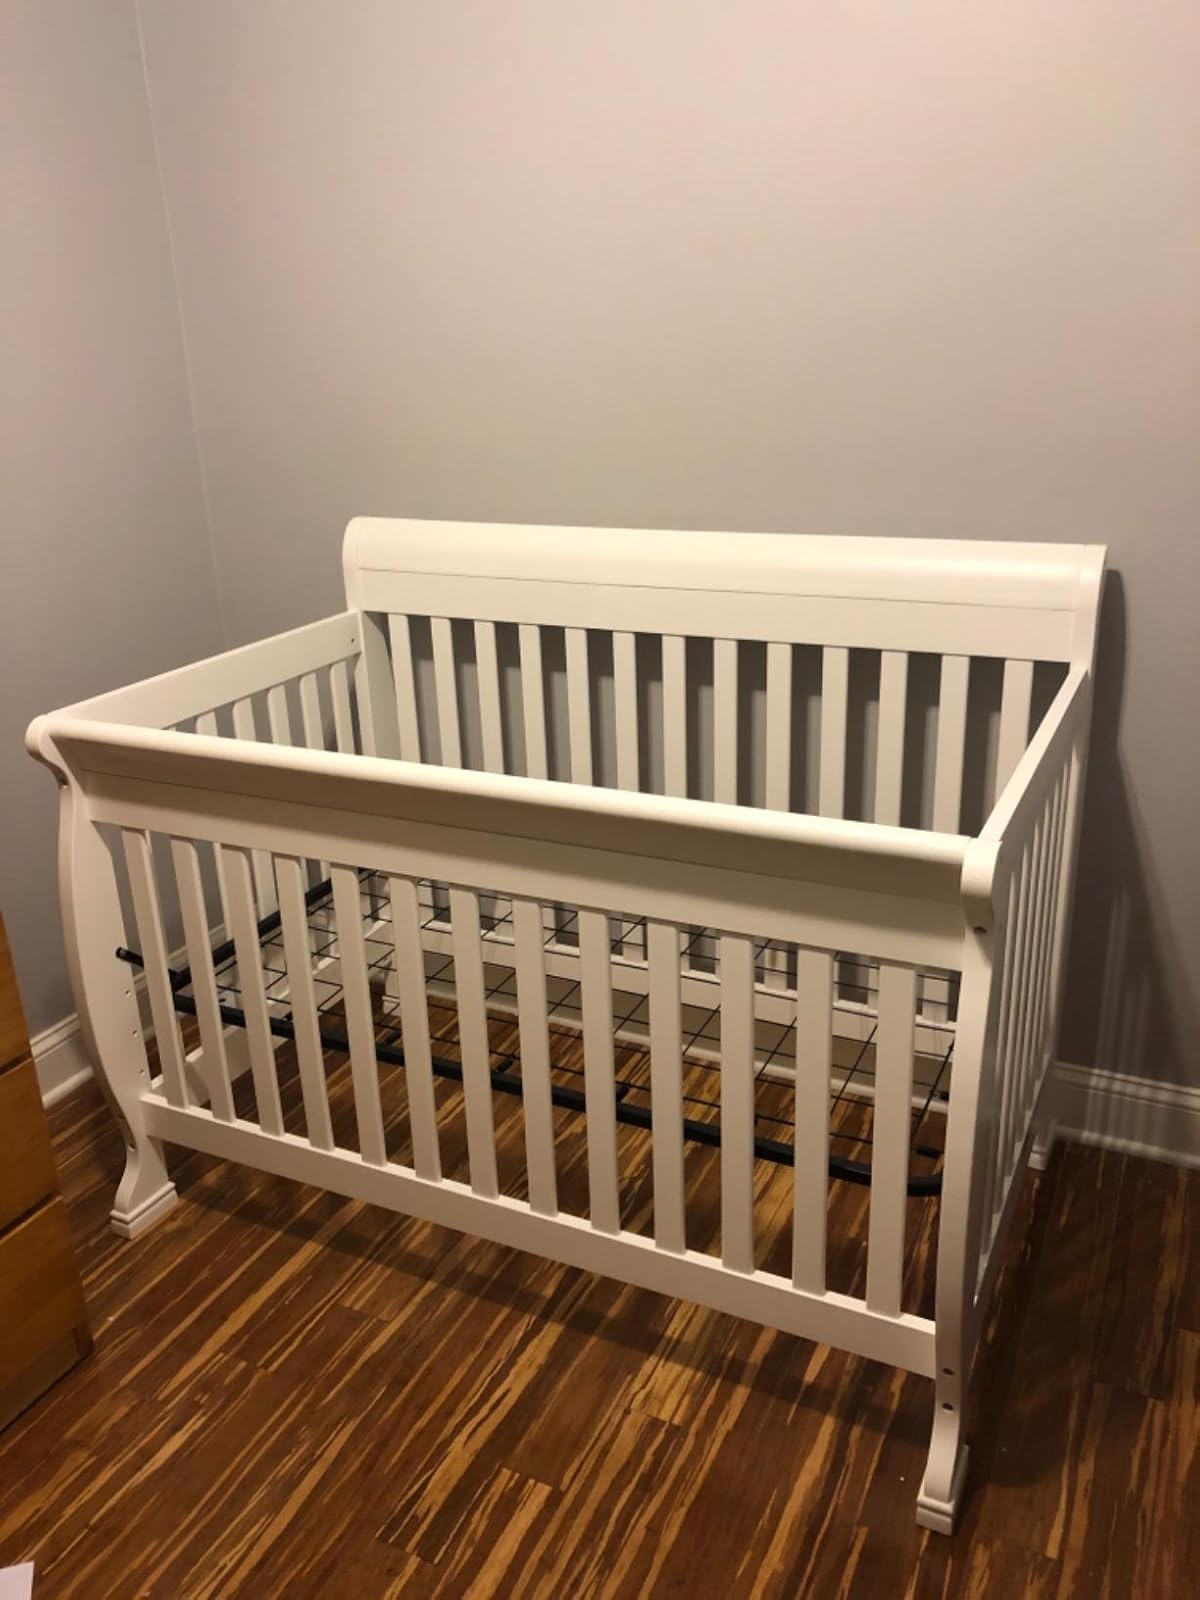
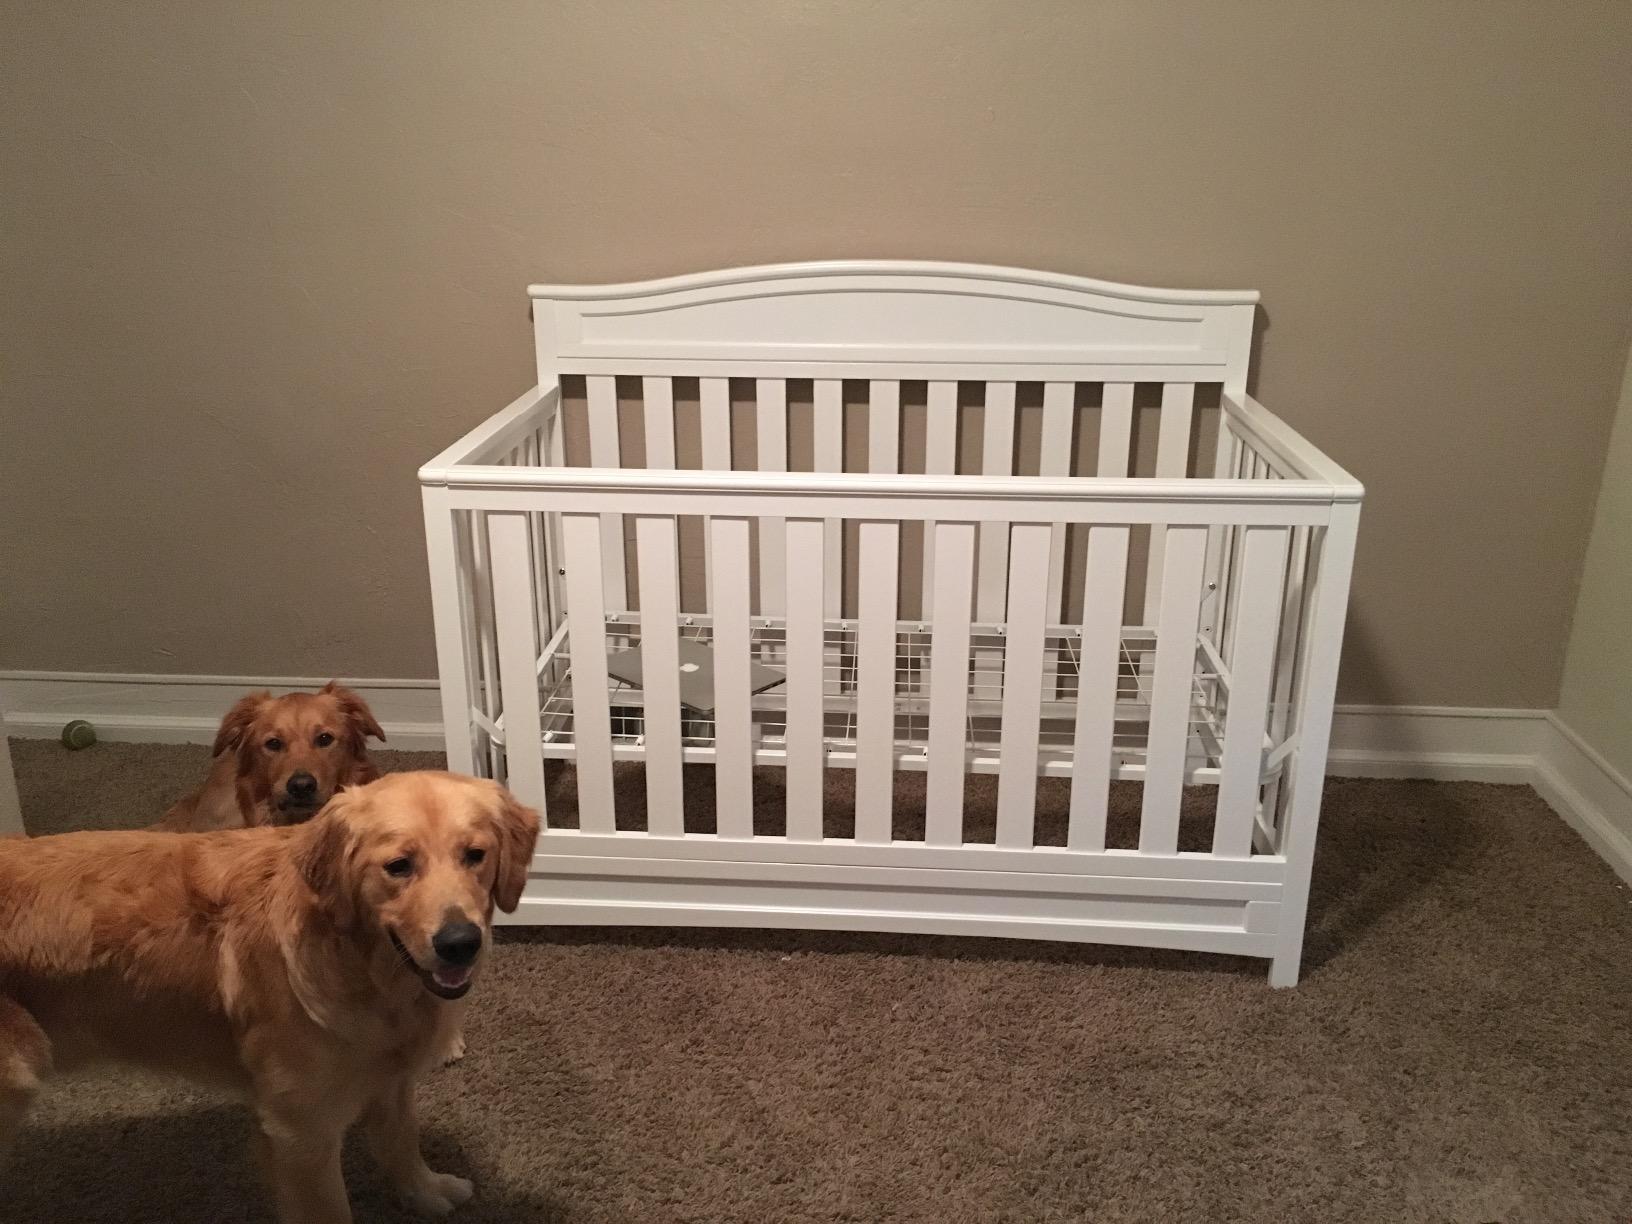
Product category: products_crib
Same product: no